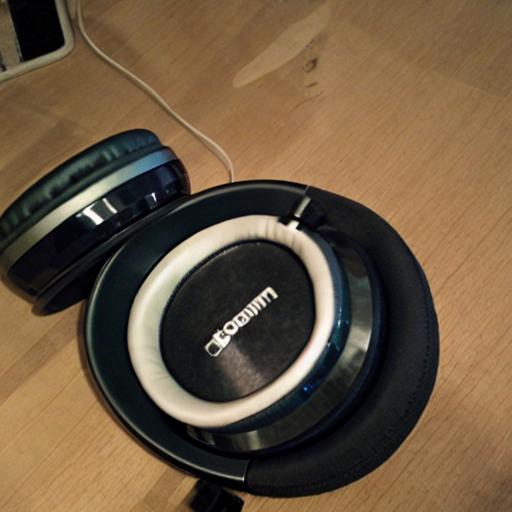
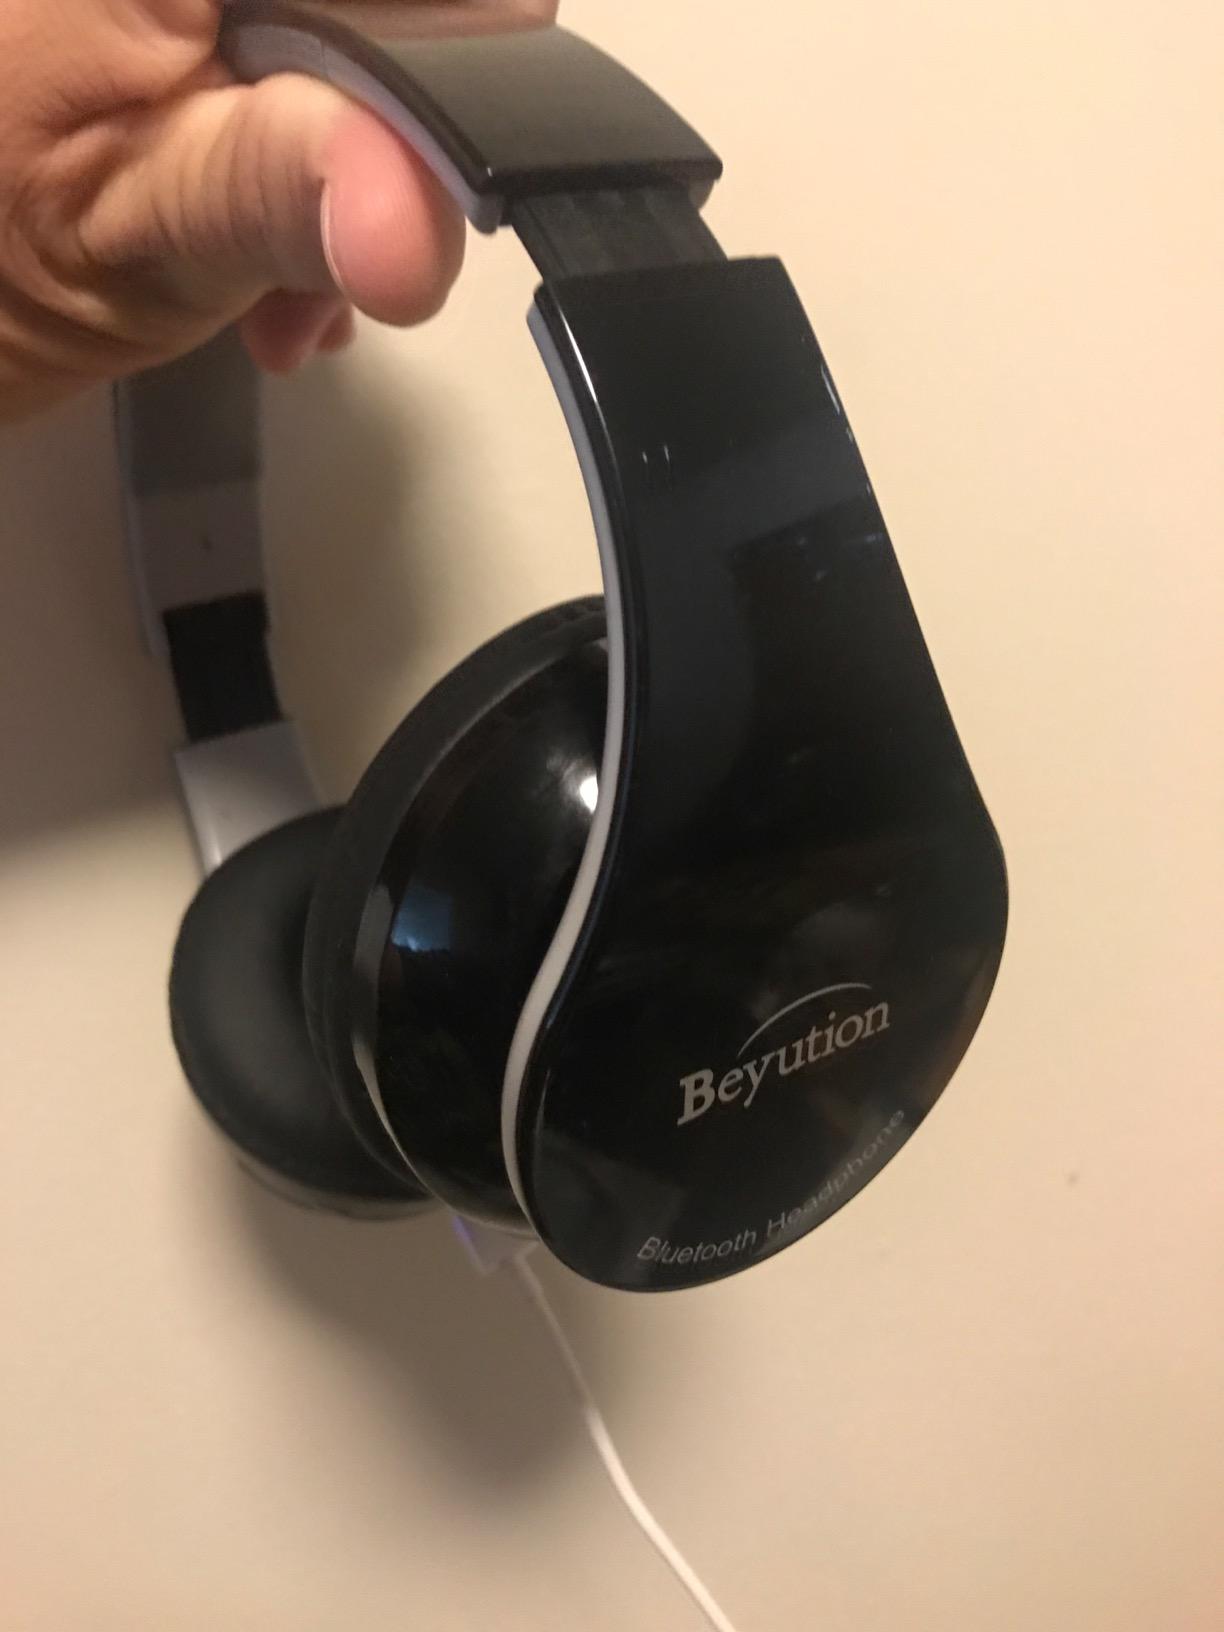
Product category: headphones
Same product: no